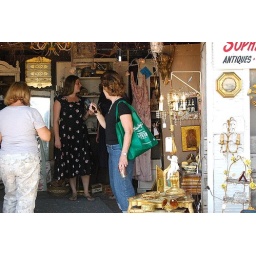
I thought the girl in the black dress looked very cute, but I was too chicken to ask to take her photo.